1990 Tour de France

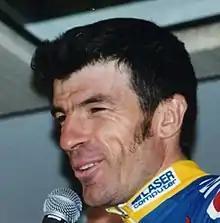
Ronan Pensec took over the race lead after stage 10.

Stage 10 was the first real test in the mountains, with a summit finish at the Saint Gervais-les-Baines ski resort on Mont Blanc. On the first climb of the day, the Col de la Colombière, Omar Hernández attacked, followed by Thierry Claveyrolat. As Hernández slowed, Claveyrolat overtook him and continued on alone, riding the rest of the stage on his own to take victory. He also took the lead in the mountains classification, which he would retain for the rest of the Tour. Behind him, Delgado attacked on the final climb with remaining, putting Bauer into difficulty. Pensec, who celebrated his 27th birthday, stayed with the other favourites and took over the yellow jersey. He led Chiappucci by 50 seconds, while Bauer fell back to third, 1:21 minutes adrift. Among the pre-race favourites, LeMond lost 19 seconds to Delgado, but finished with Bugno, Induráin, Alcalá, and Breukink. Bugno received a 20-second penalty for accepting food late in the stage, when it was no longer allowed.